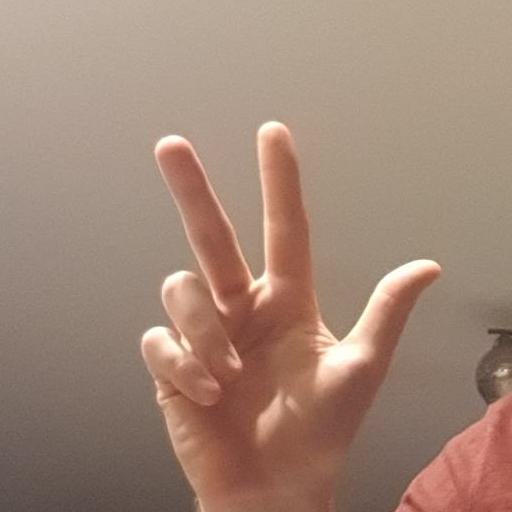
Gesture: three2